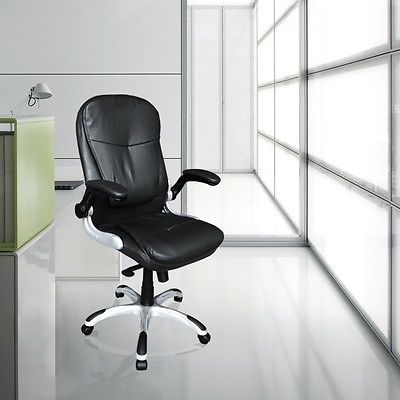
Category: chair